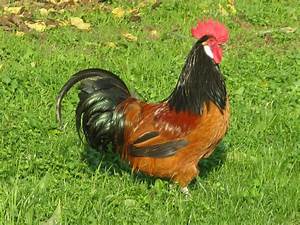
Label: gallina